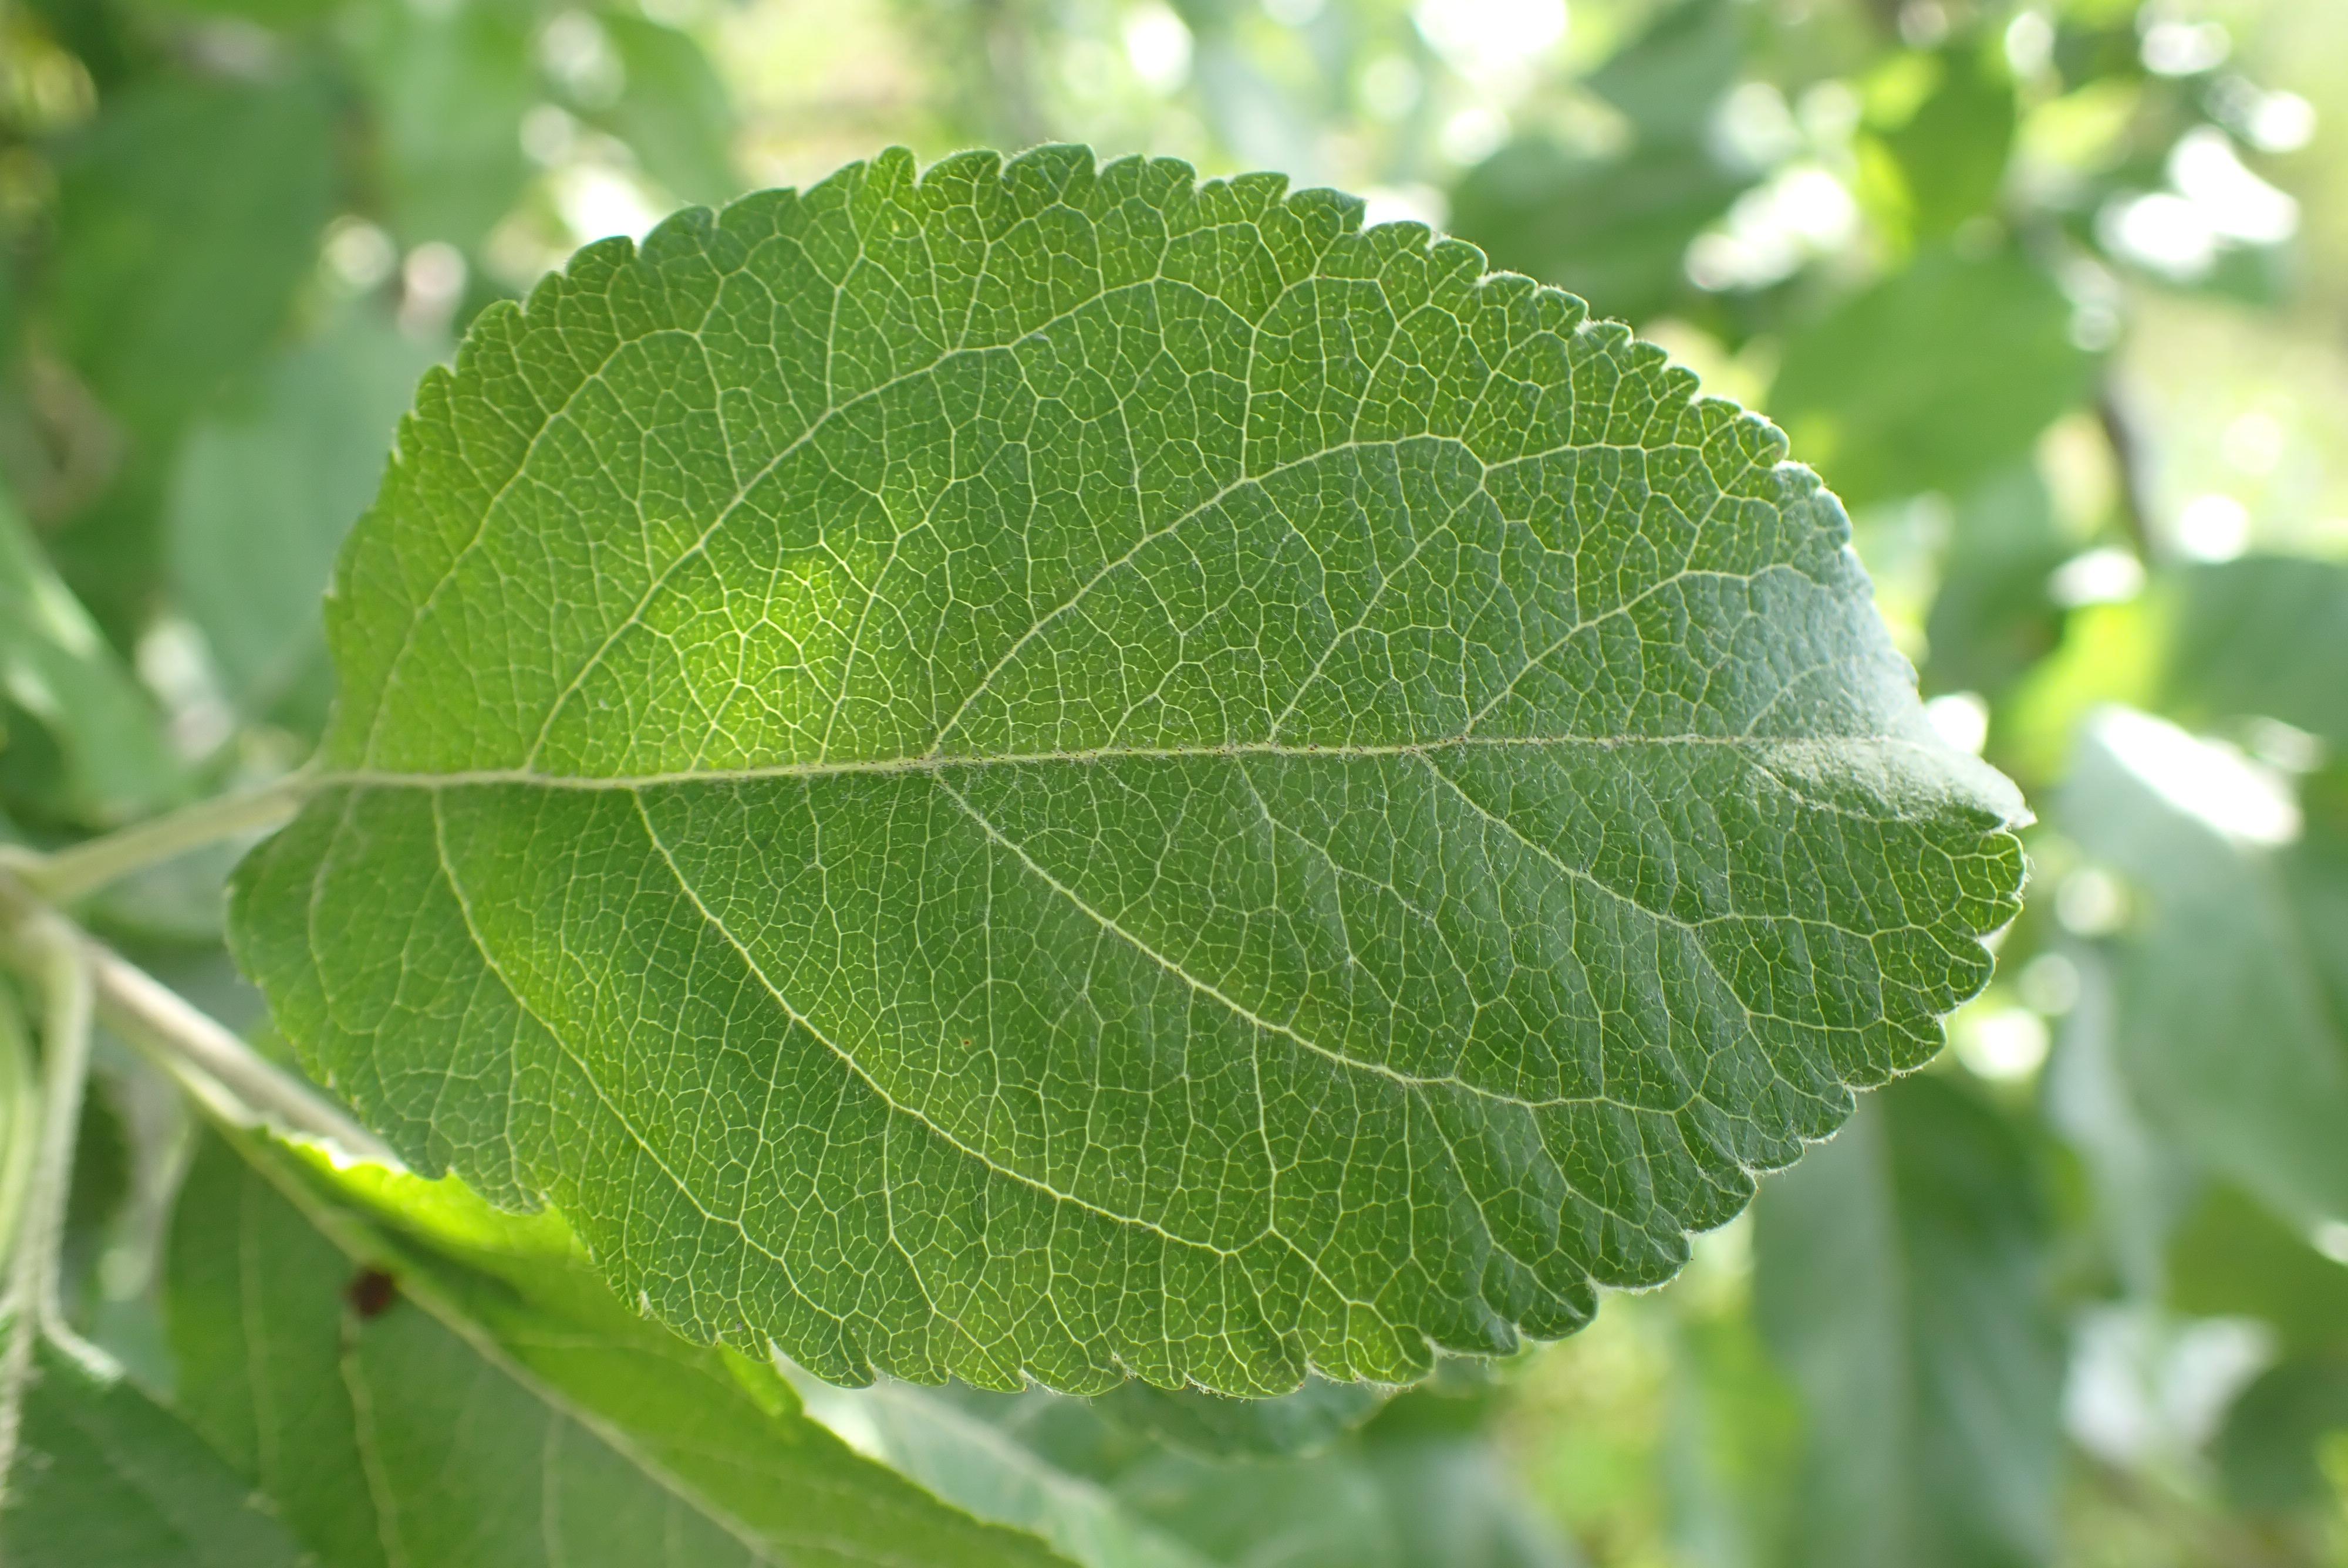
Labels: healthy